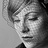
Emotion: sad